Charles Henry Robb

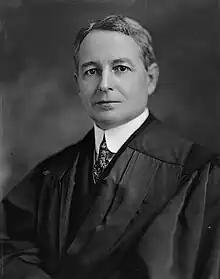

Charles Henry Robb (November 14, 1867 – June 10, 1939) was an American lawyer from Vermont and Washington, DC. He was most notable for his service as an Associate Justice of the United States Court of Appeals for the District of Columbia.